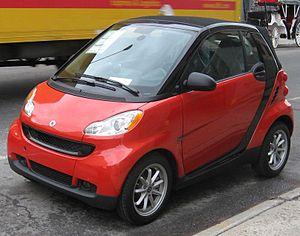
La Smart Fortwo est une voiture citadine produite par Smart. Il s'agit du premier modèle produit par Smart, décliné en trois générations depuis 1998.
La Lorraine est une région historique et culturelle du nord-est de la France à la frontière avec la Belgique, le Luxembourg et l'Allemagne. Elle est constituée des départements de Meurthe-et-Moselle, de la Meuse, de la Moselle et des Vosges. Son nom est hérité de Lothaire II de Lotharingie et ses habitants sont appelés les Lorrains.